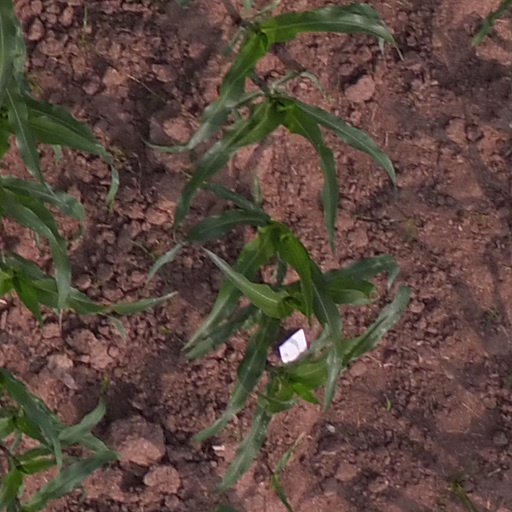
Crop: maize; corn